Organozinc chemistry

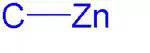
Organozinc chemistry

Organozinc chemistry is the study of the physical properties, synthesis, and reactions of organozinc compounds, which are organometallic compounds that contain carbon (C) to zinc (Zn) chemical bonds.